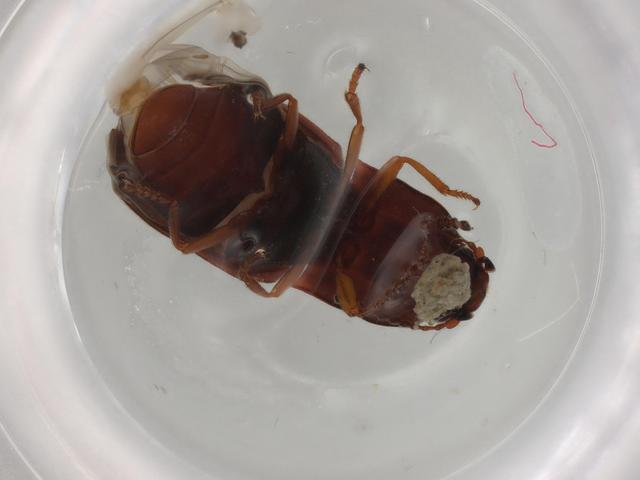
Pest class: clickbeetles_wireworms